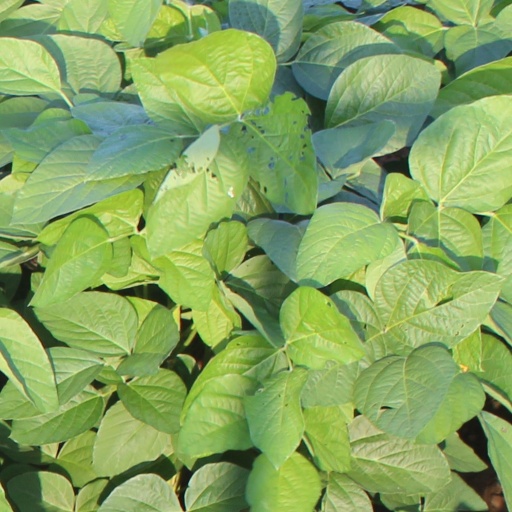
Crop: soybean